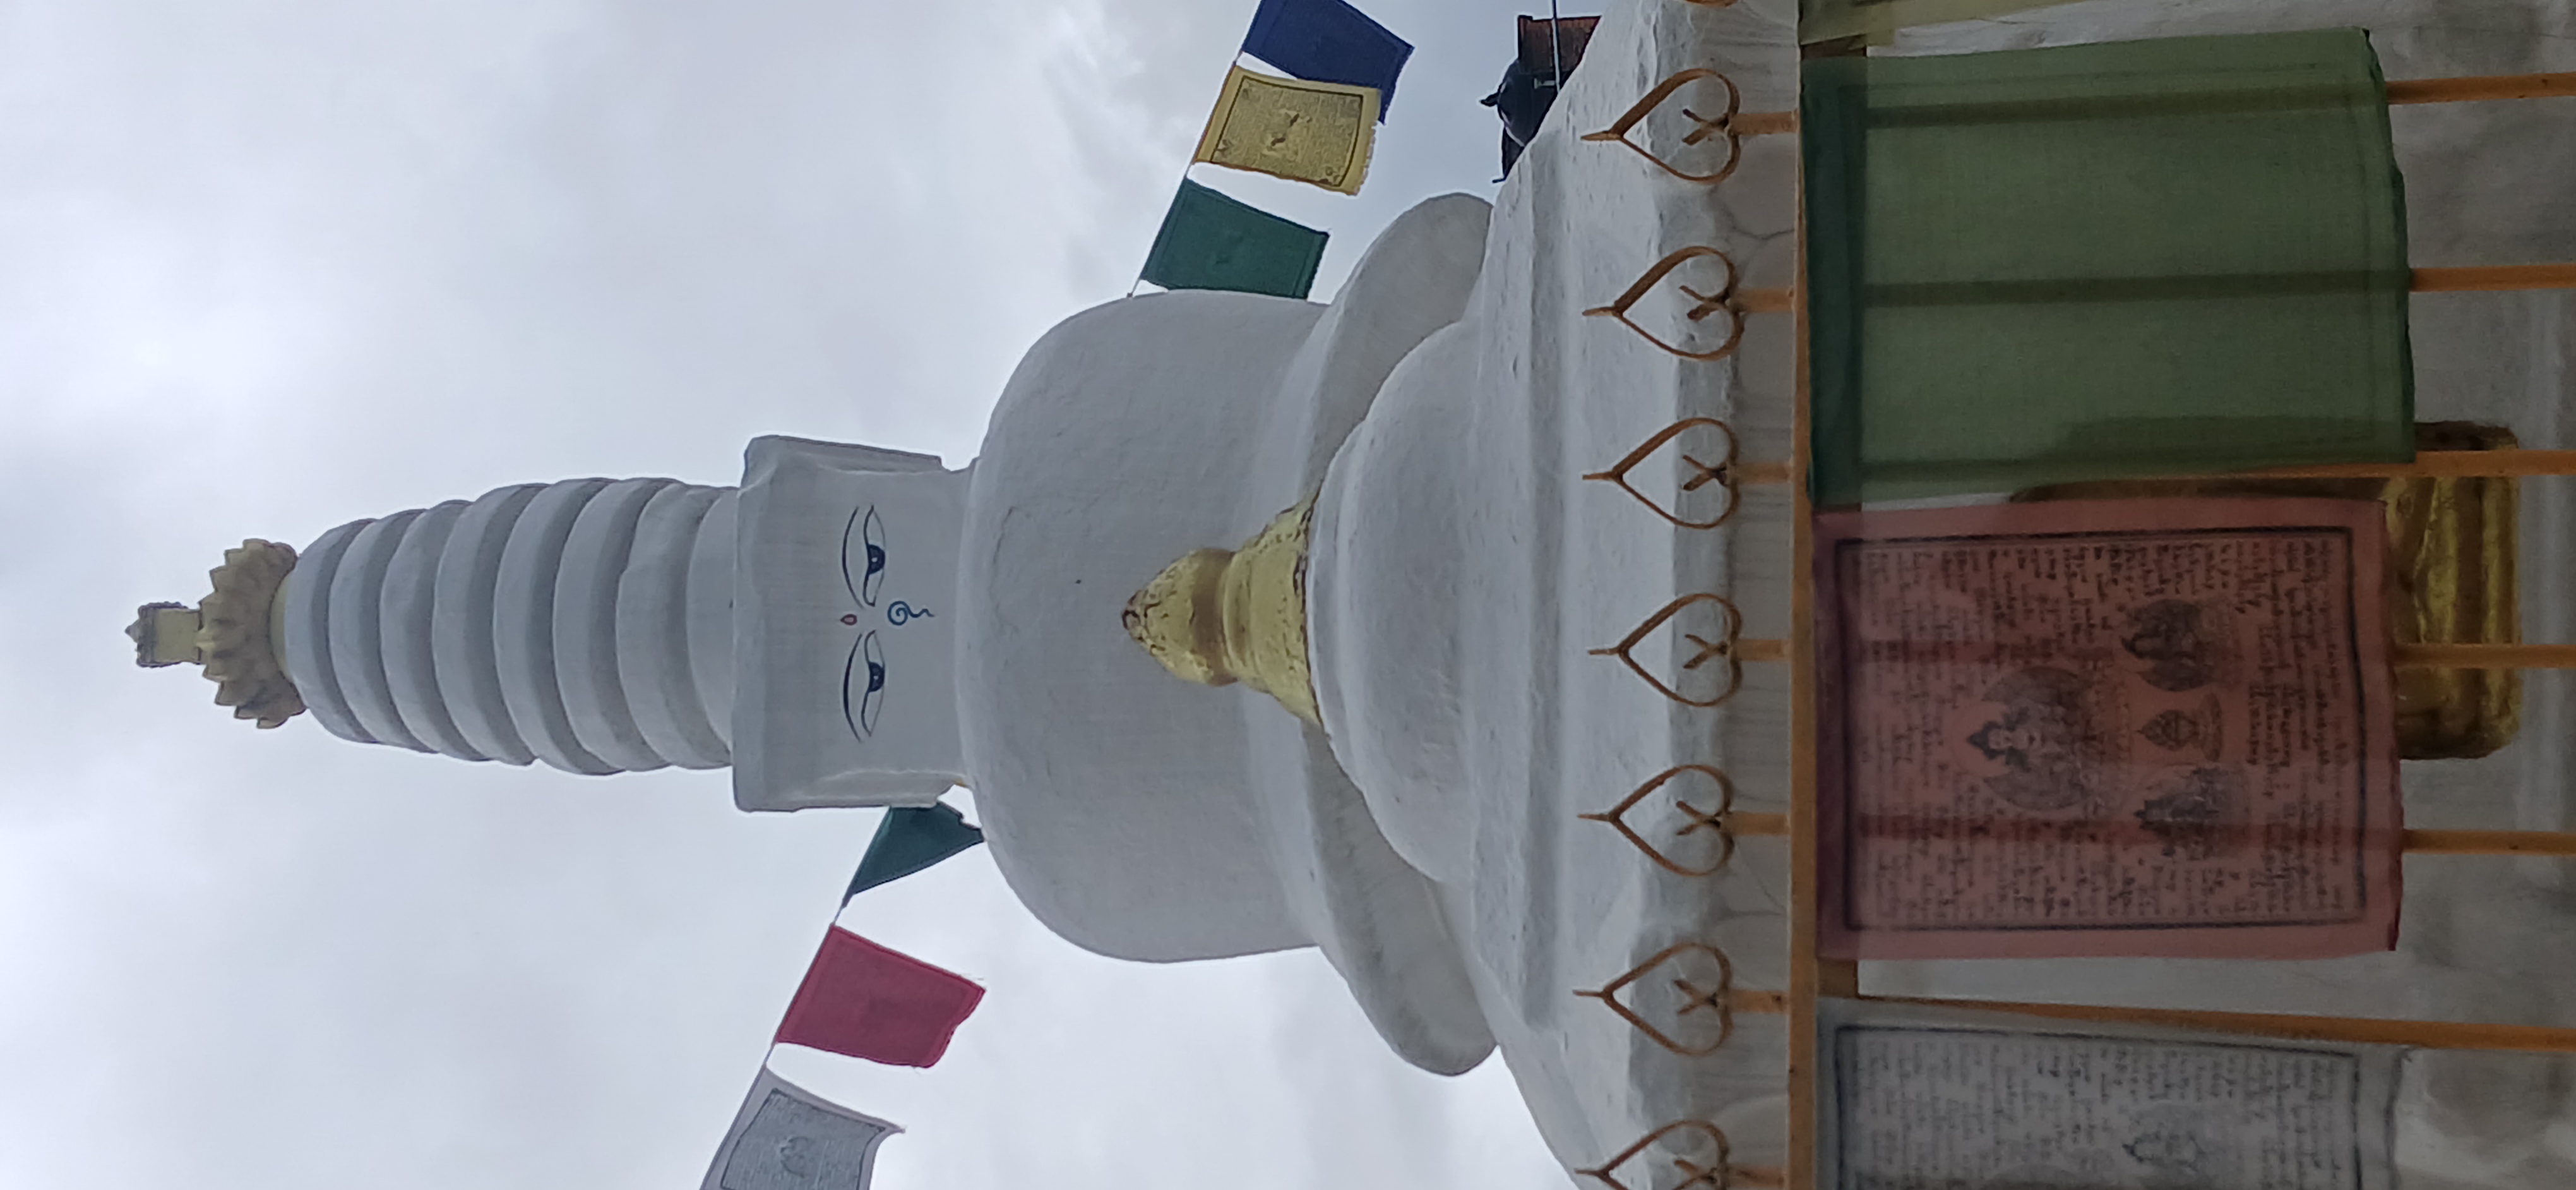
Heritage site: Ashok_stupa_Chaitya